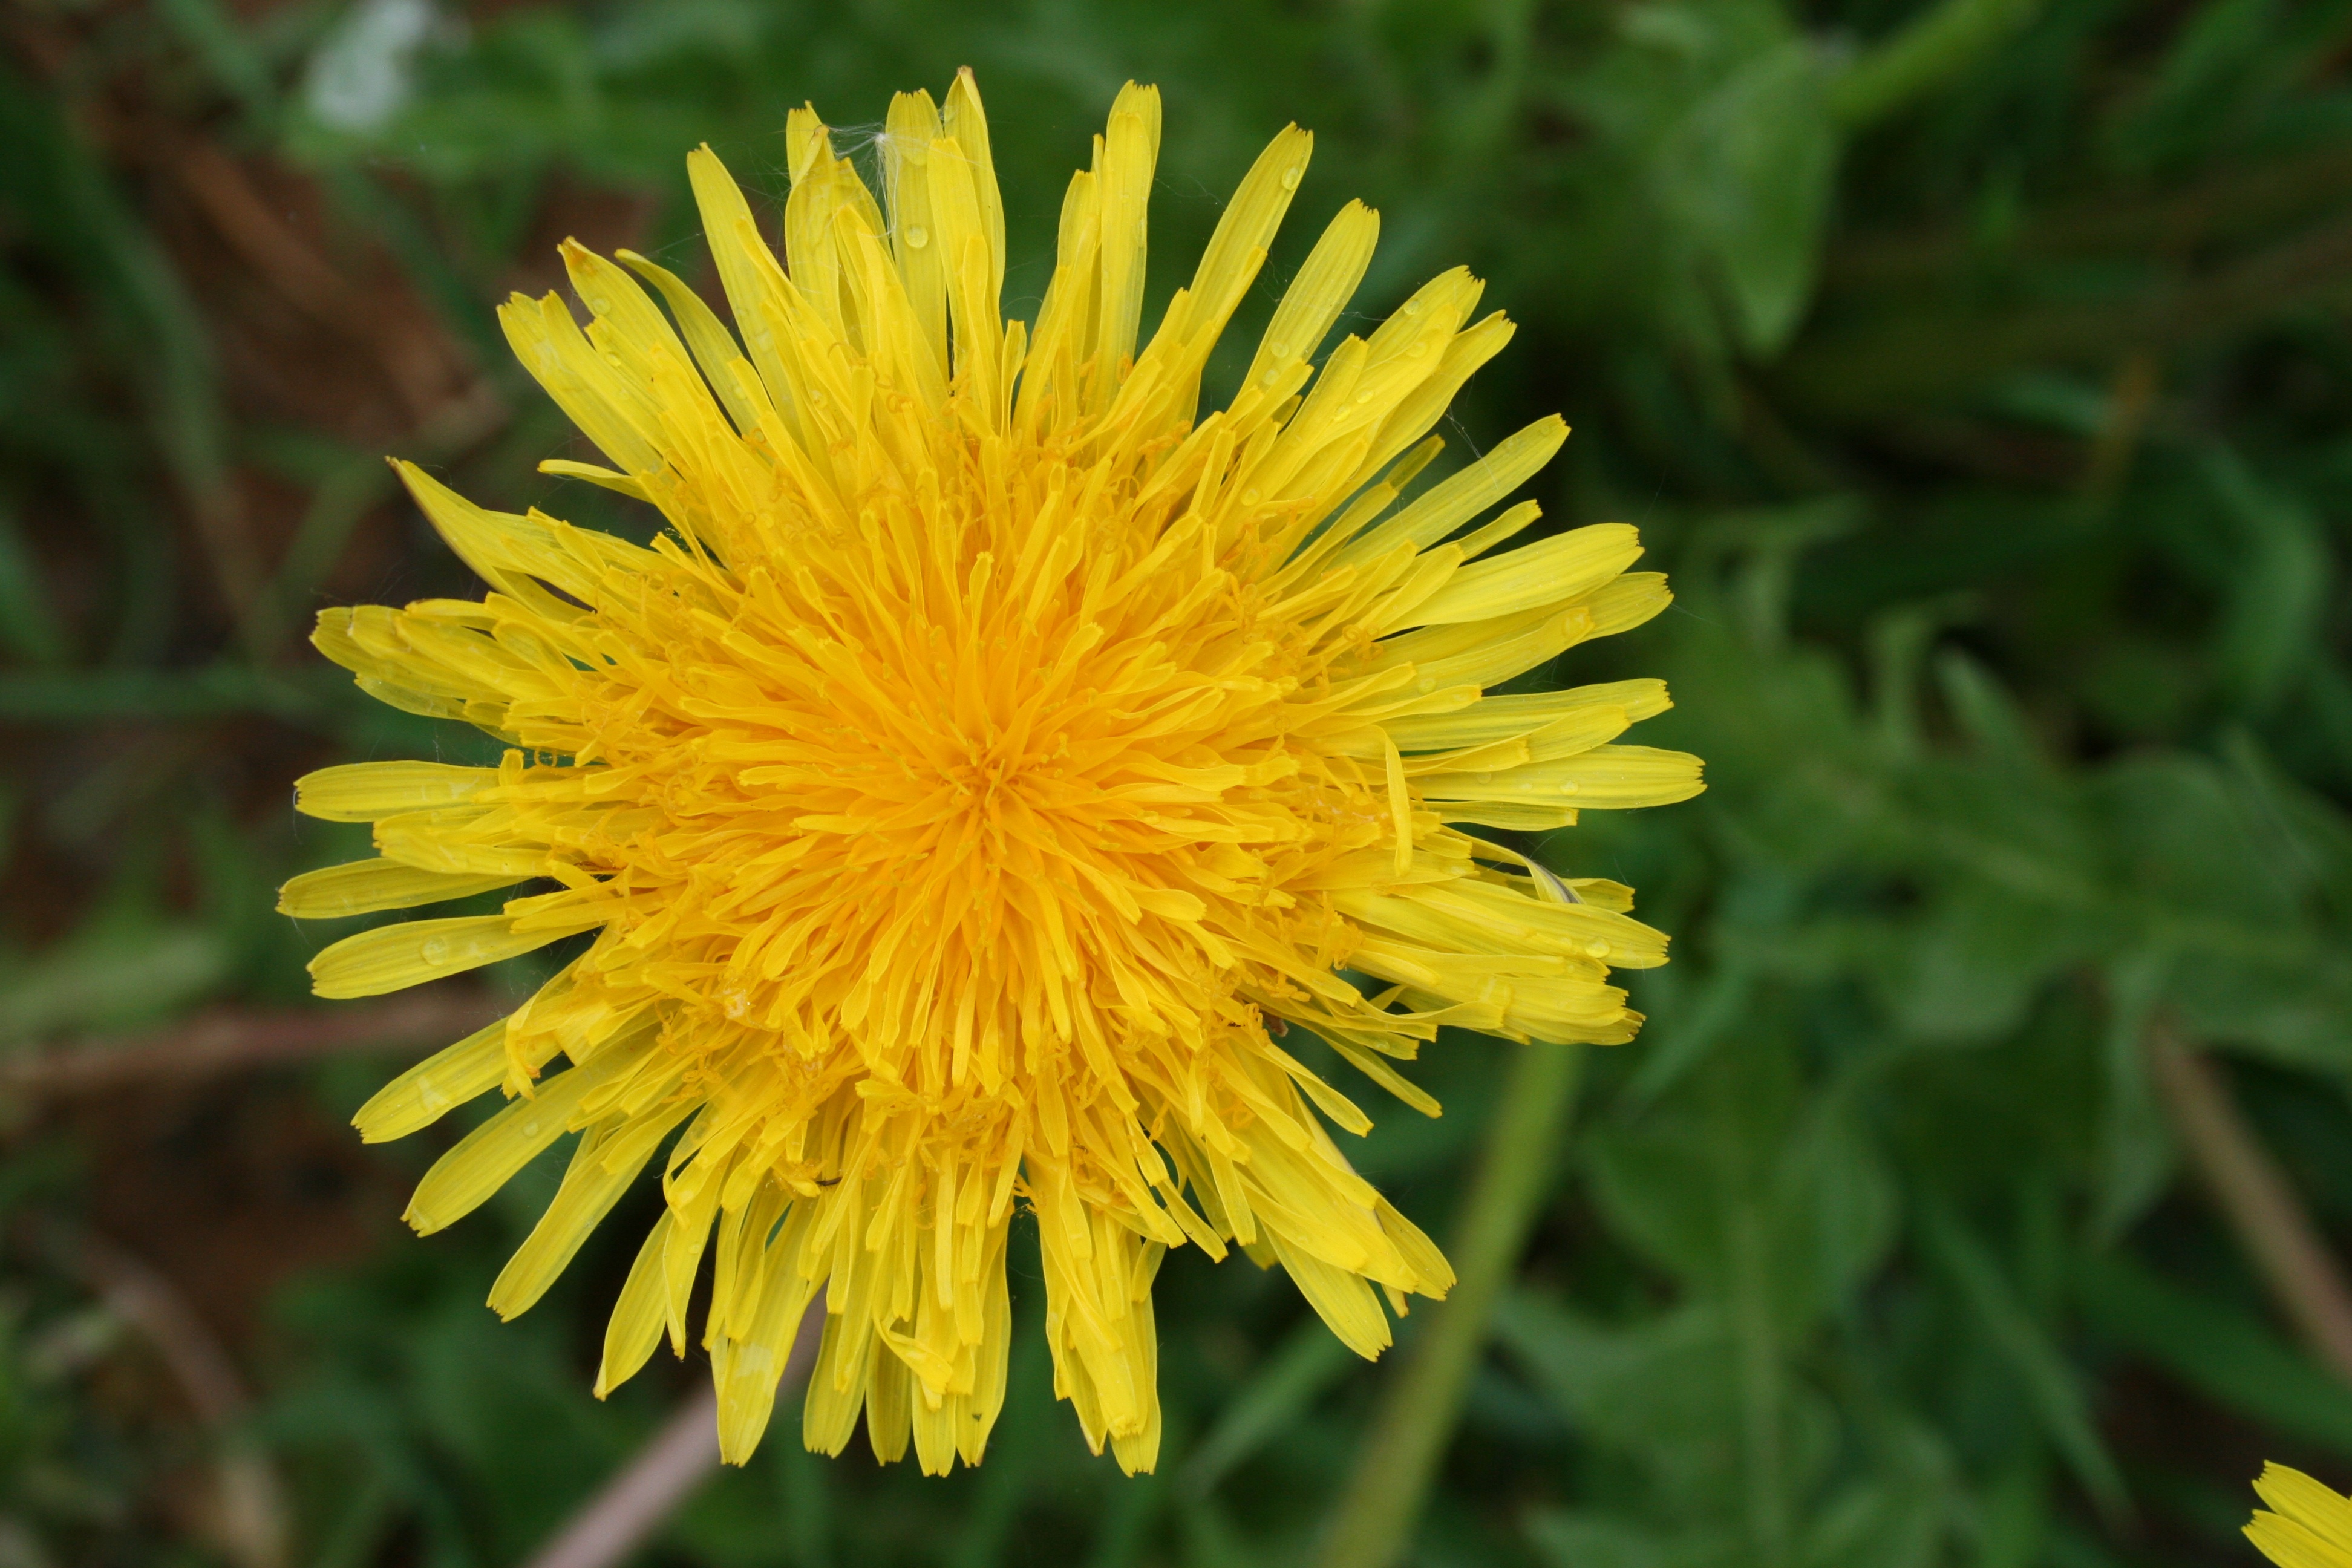
plant, dandelion, flower, petal, herb, botany, yellow, flora, wildflower, may, macro photography, summer flowers, flowering plant, daisy family, a yellow flower, annual plant, land plant, flatweed, sow thistles